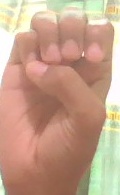
ASL sign: E